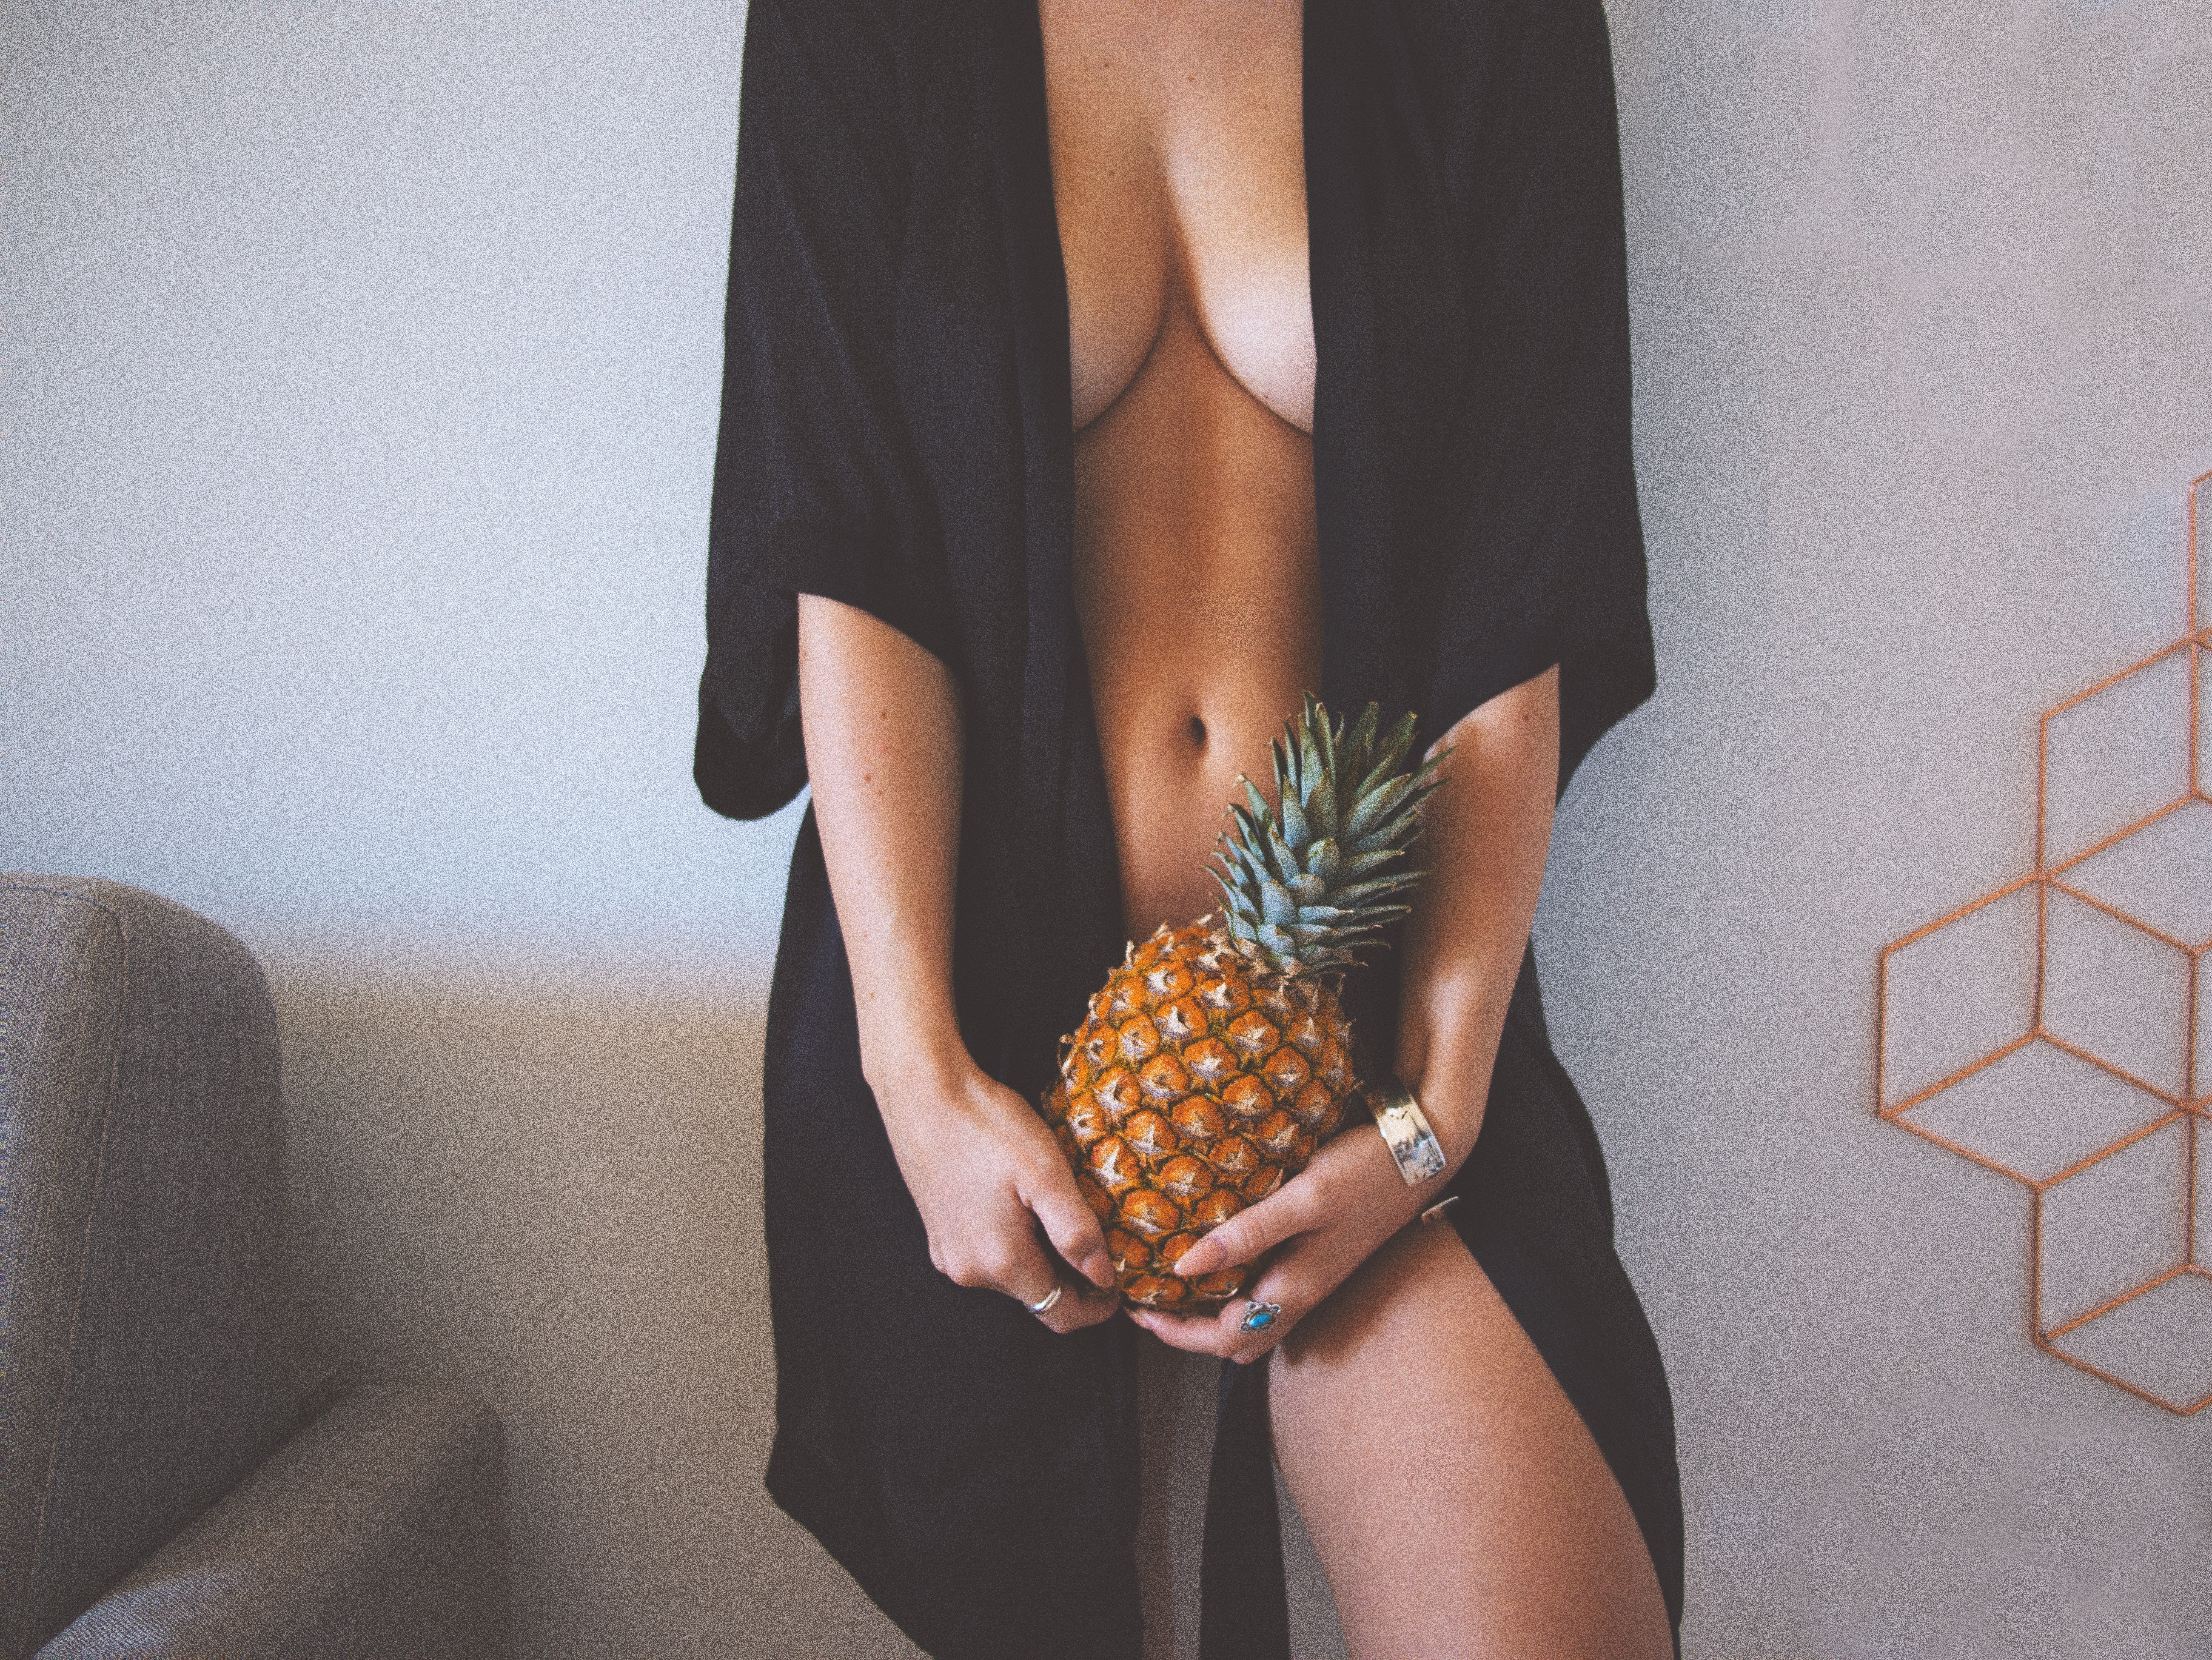
hand, woman, female, leg, pattern, finger, spring, fashion, clothing, black, lady, arm, dress, design, beauty, nude, pinapple, photo shoot, fashion accessory